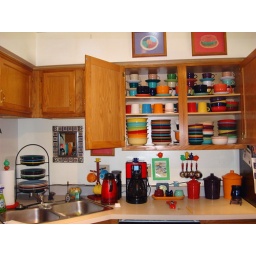
Moved the plates to the plate rack behind the sink and put the large serving bowls in the cabinet.